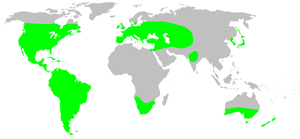
Les Anyphaenidae sont une famille d'araignées aranéomorphes.